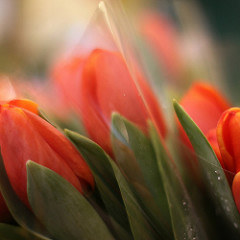
Flower: tulip